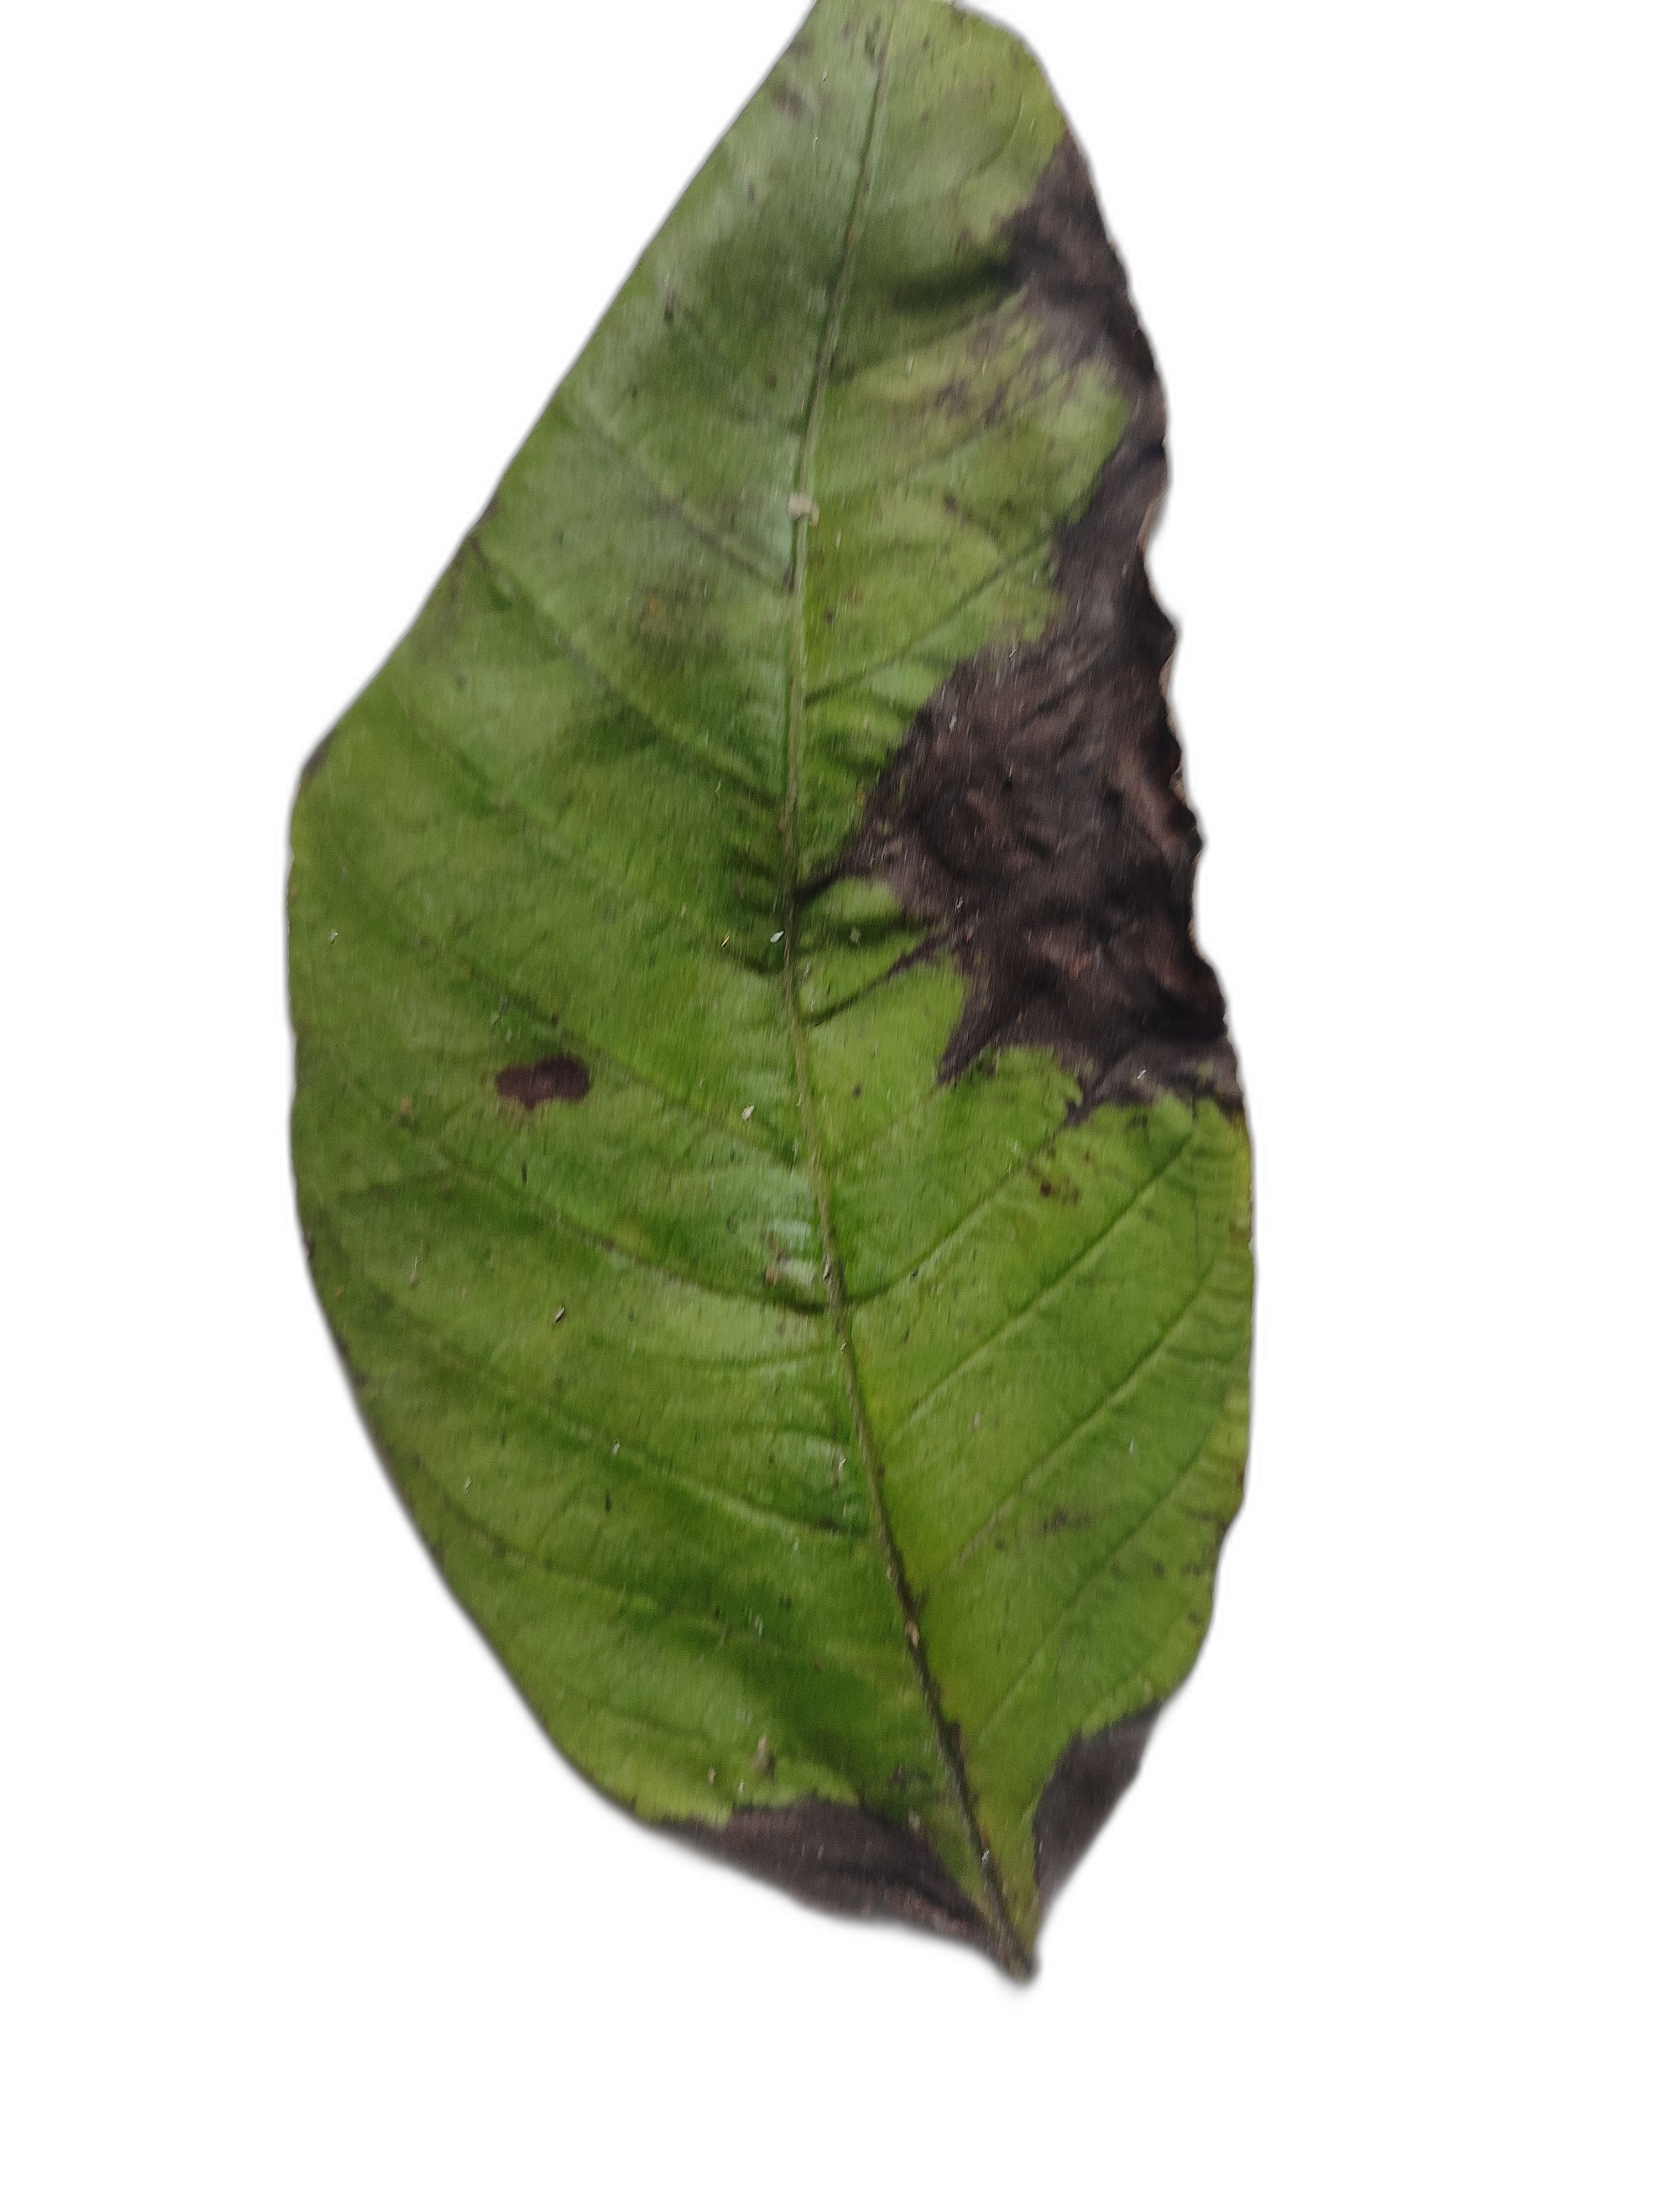
Plant part: leaf
Disease: Canker